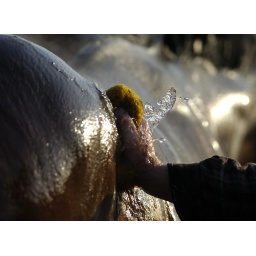
the horses get a lovely bath each morning after exercising.its cold in the morning so the horses steam.but this is a splash, obviously.